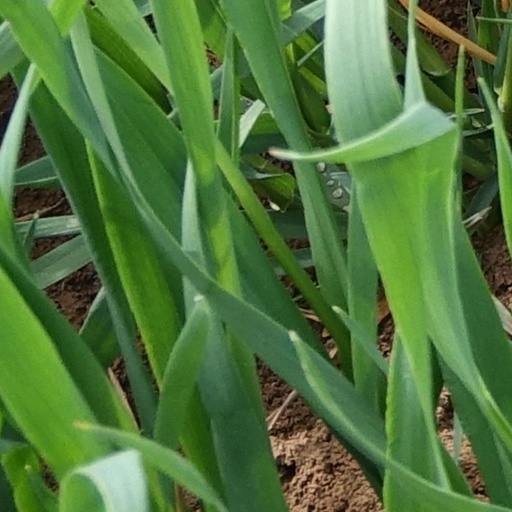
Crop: wheat